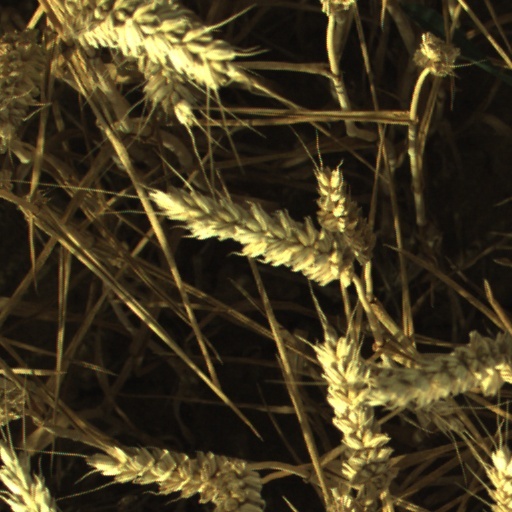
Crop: wheat